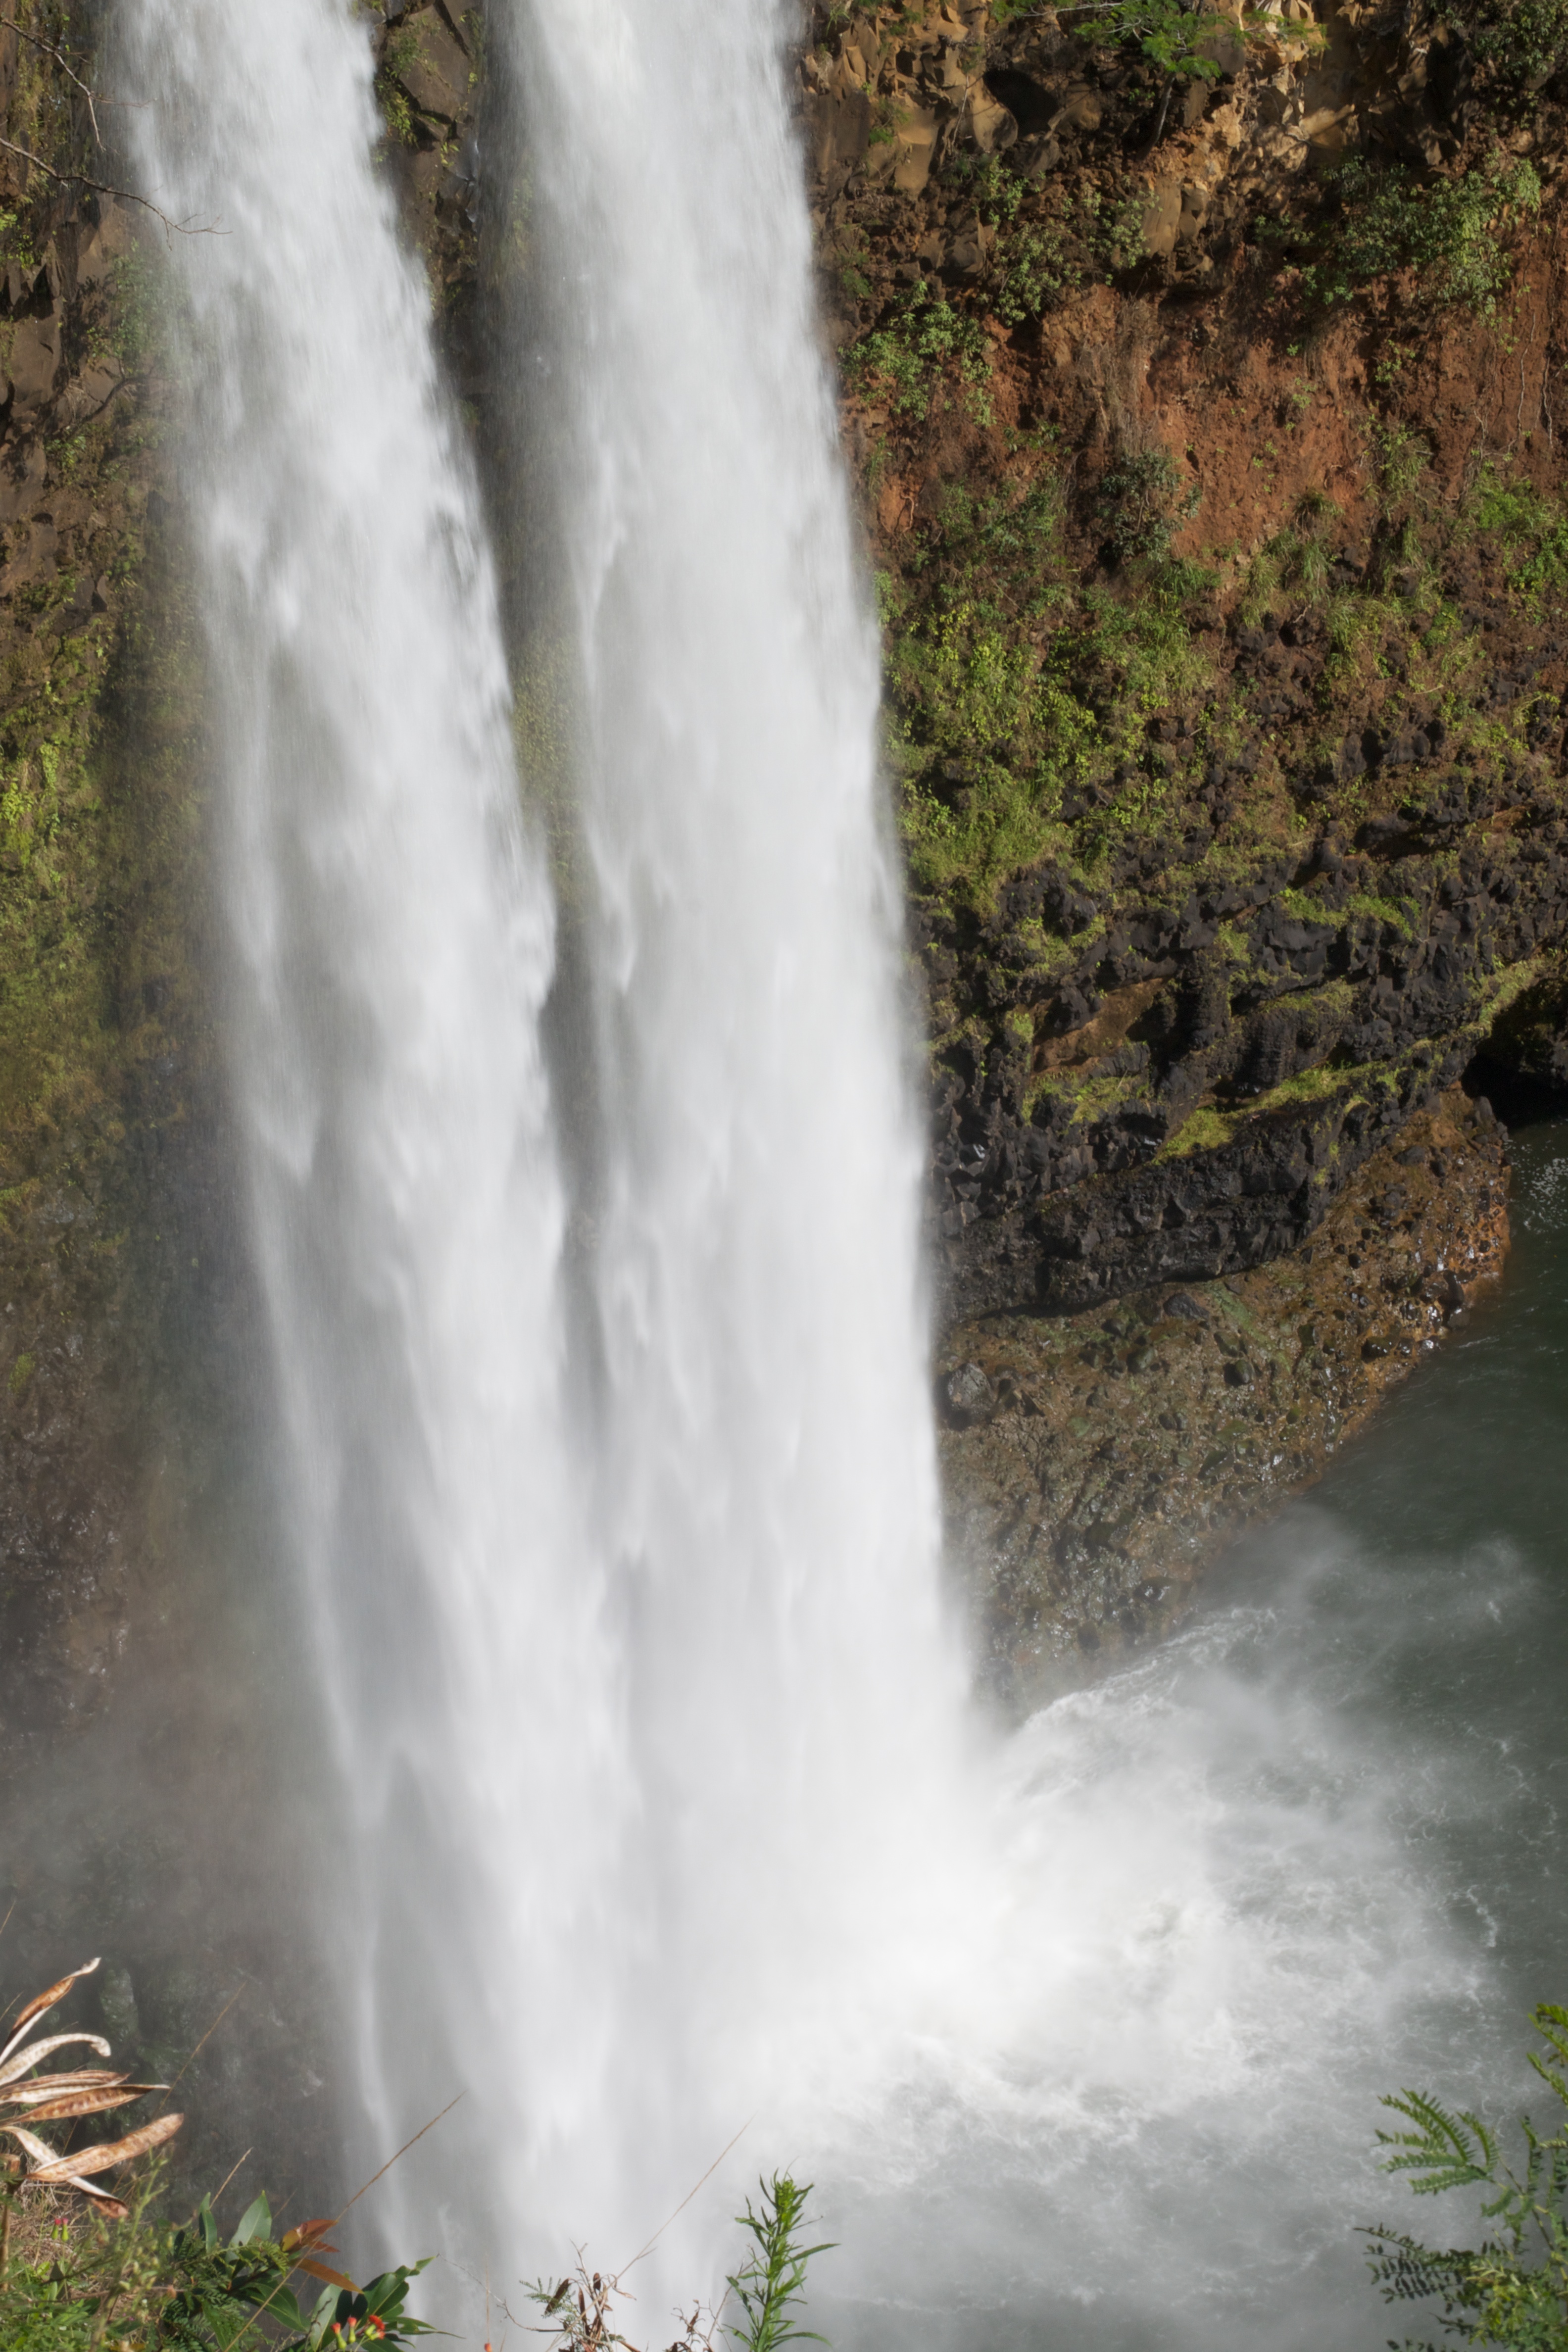
water, waterfall, stream, body of water, wasserfall, hawaiikauai, water feature, watercourse, geological phenomenon